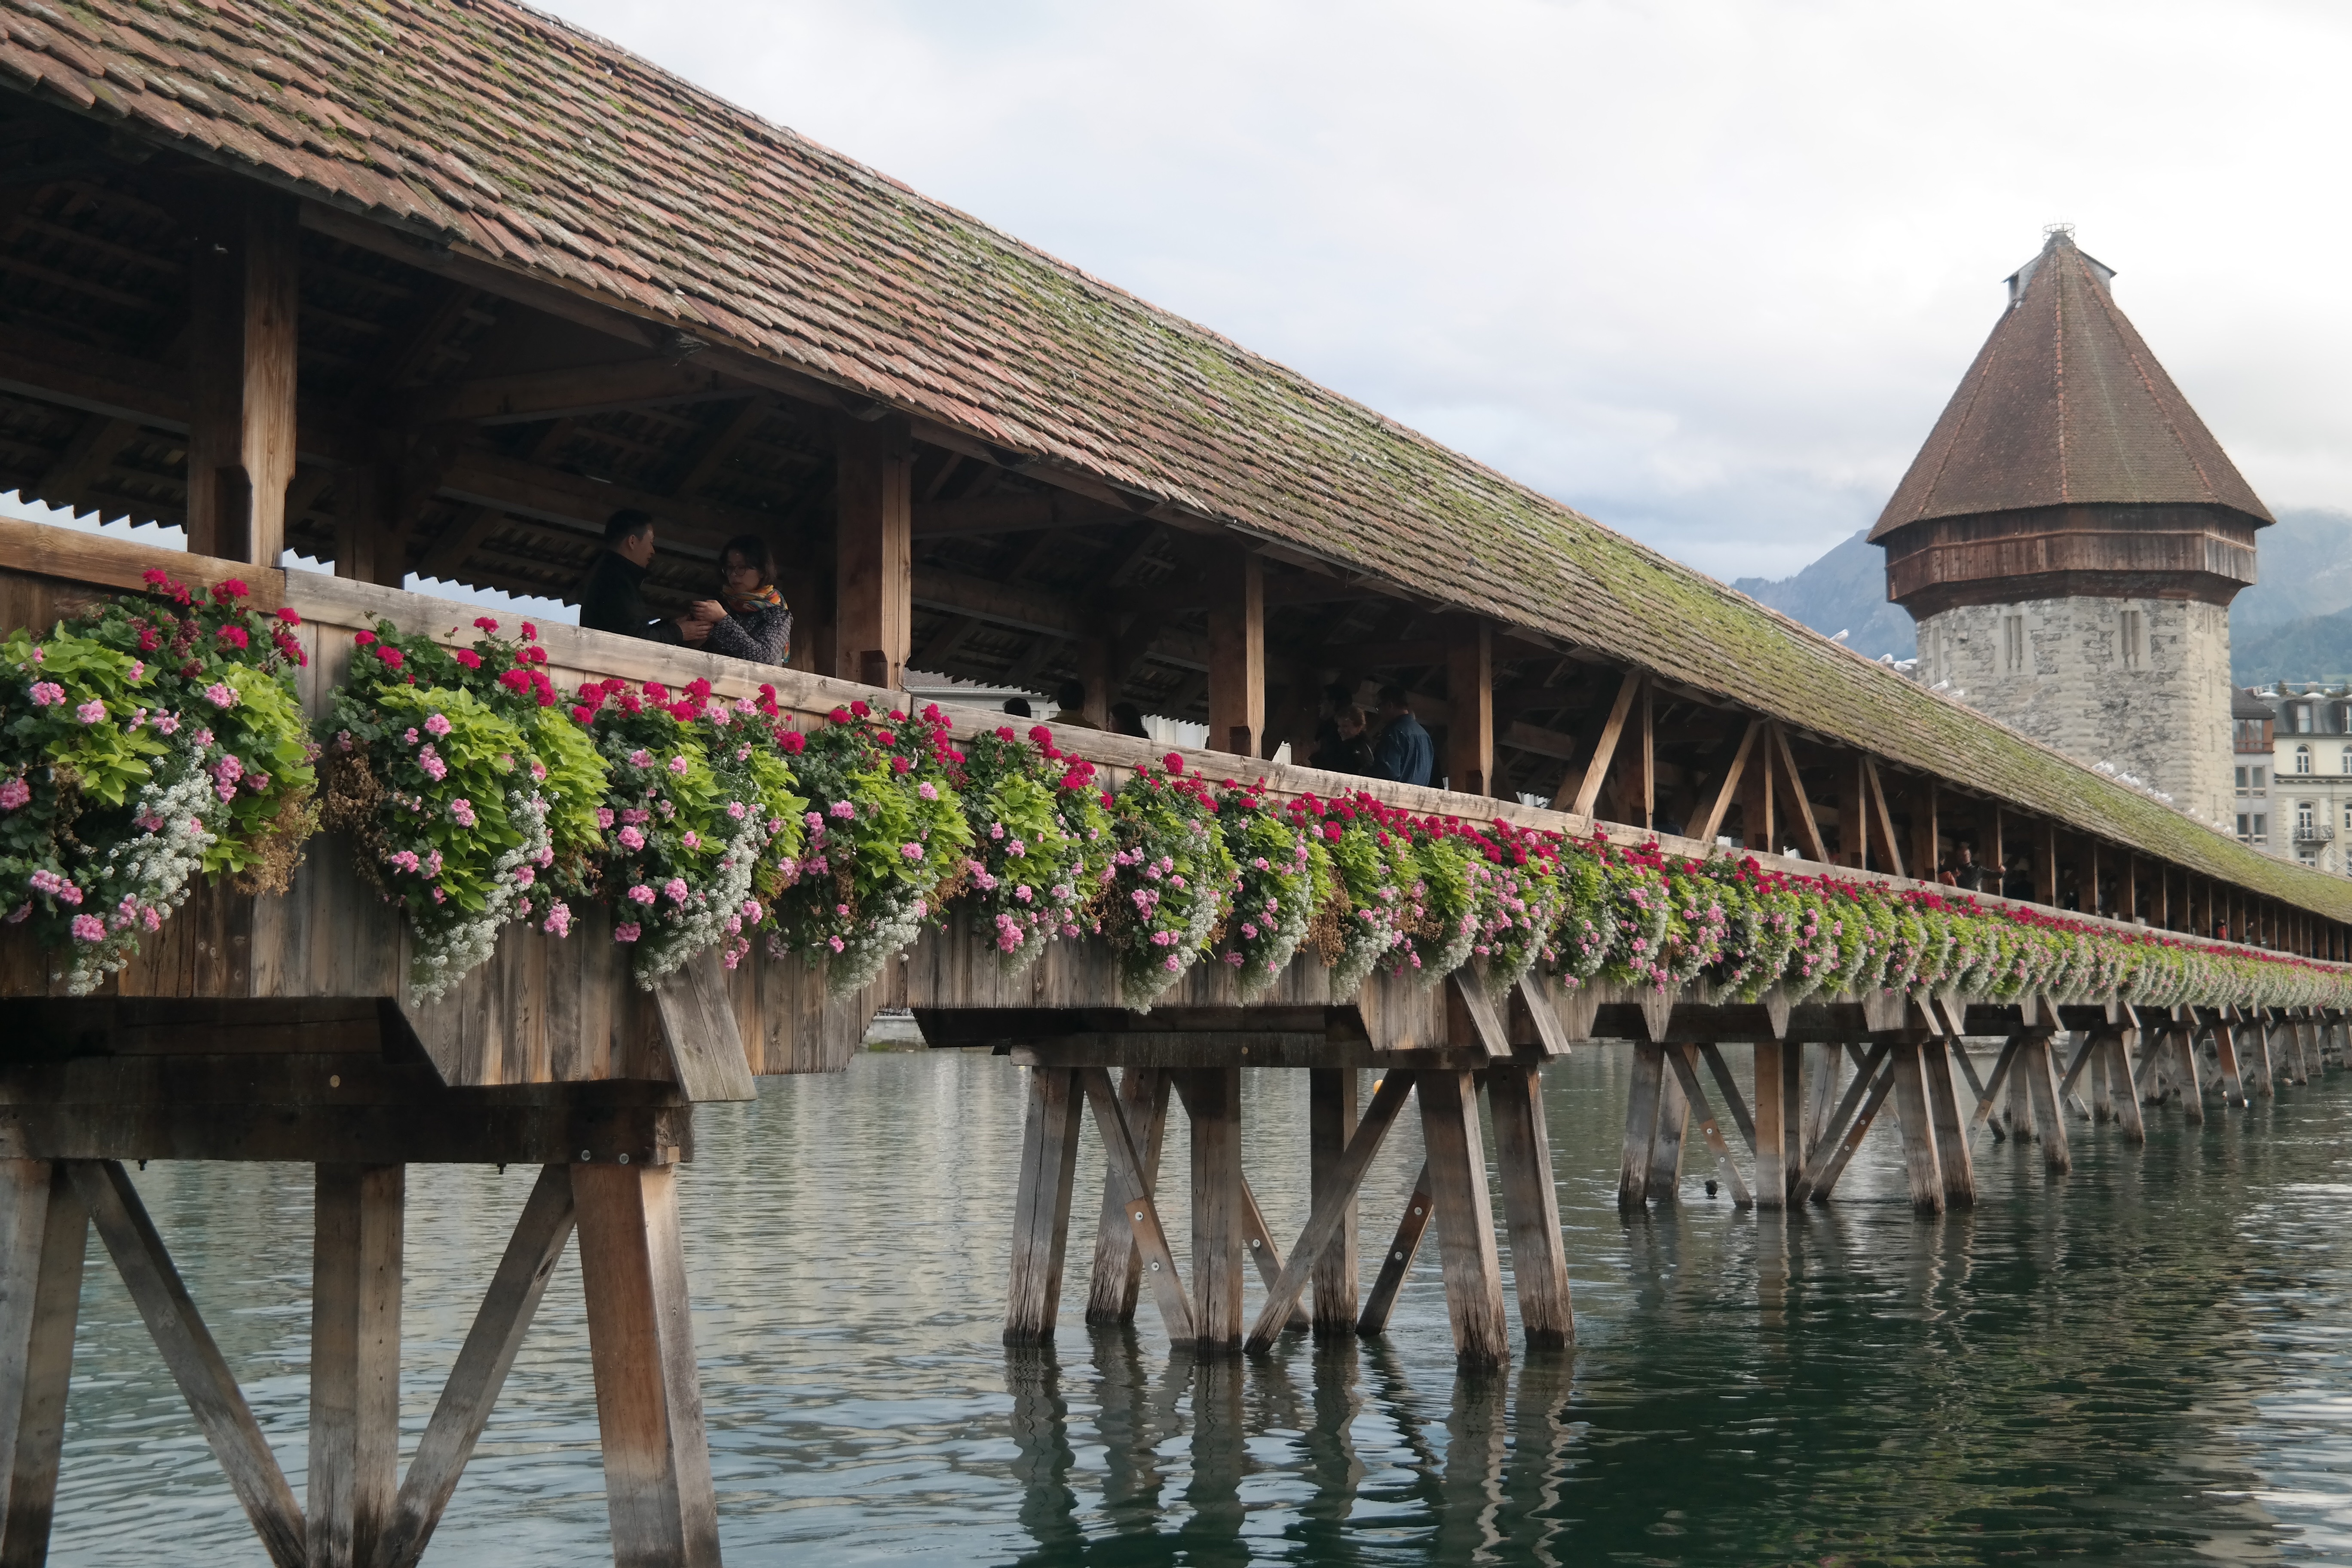
flower, town, village, tourism, waterway, temple